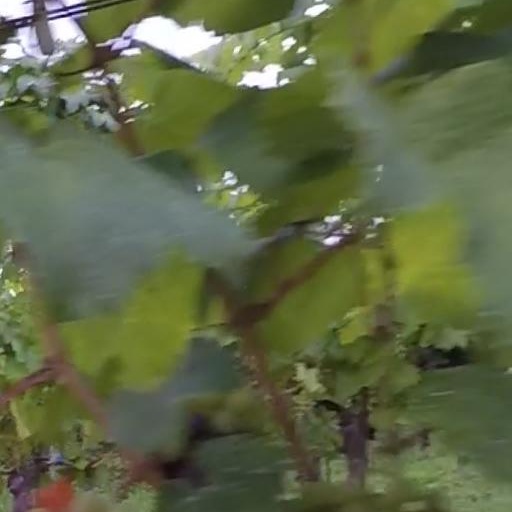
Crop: grape